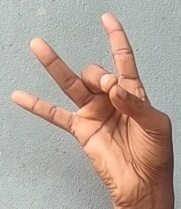
ASL sign: 8